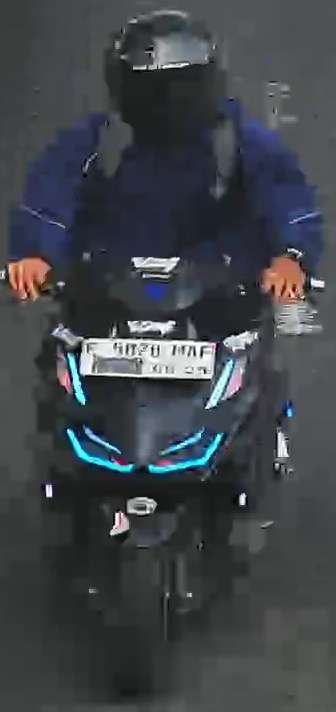
person-with-helmet: 1
person-without-helmet: 0